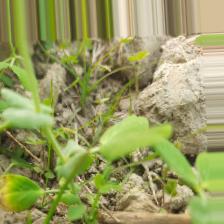
Label: Ascochyta blight